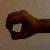
The image shows a hand gesture representing the number 0 in Indian Sign Language.